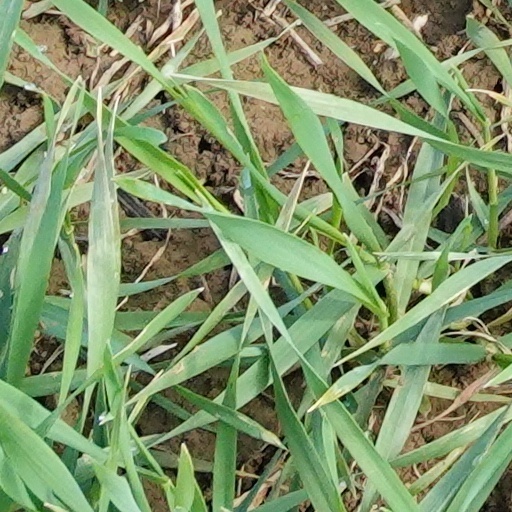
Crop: wheat